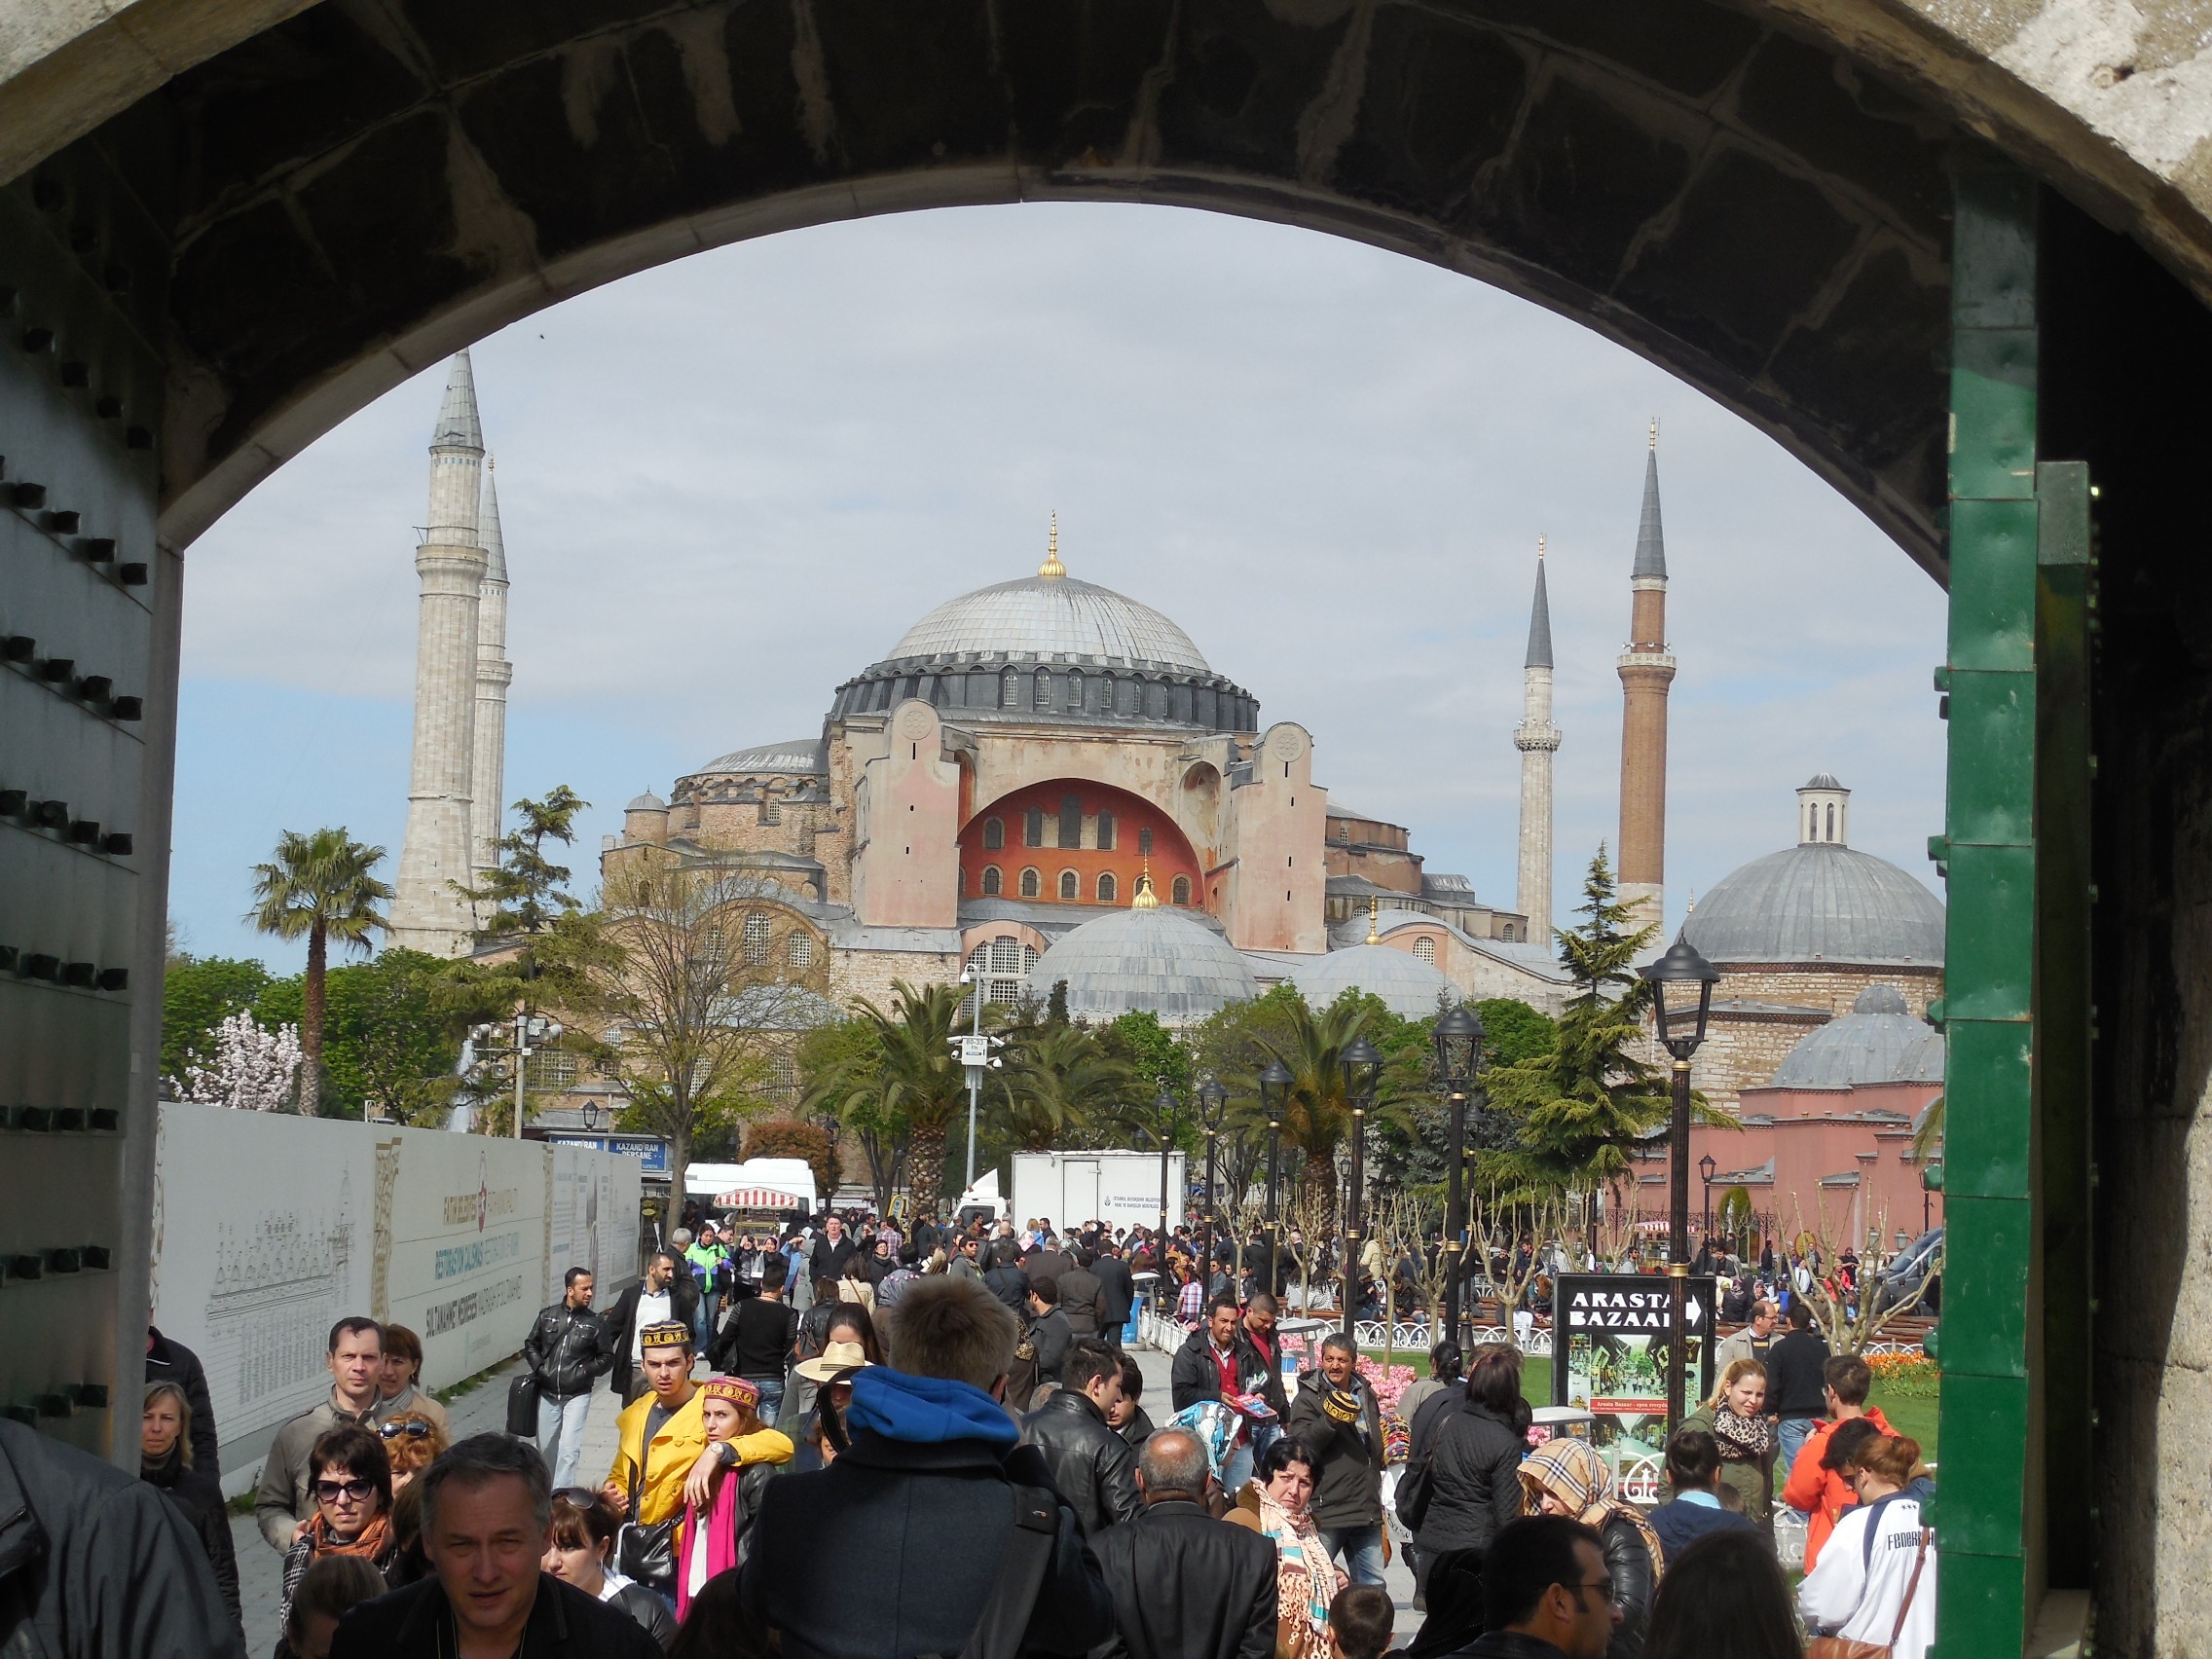
tourism, istanbul, mosque, hagia sophia